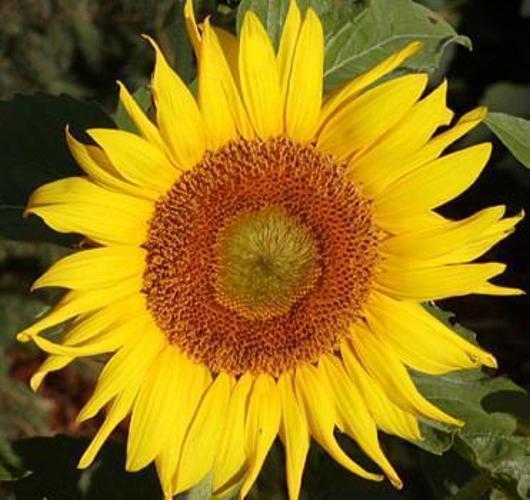
Flower: Sunflower